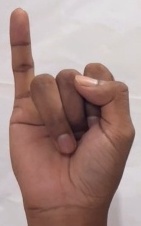
ASL sign: I